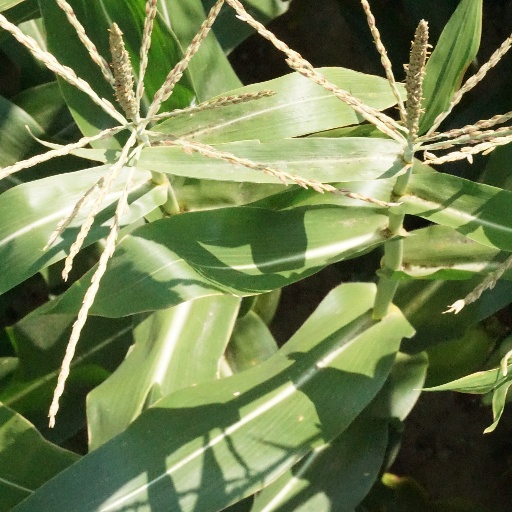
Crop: maize; corn